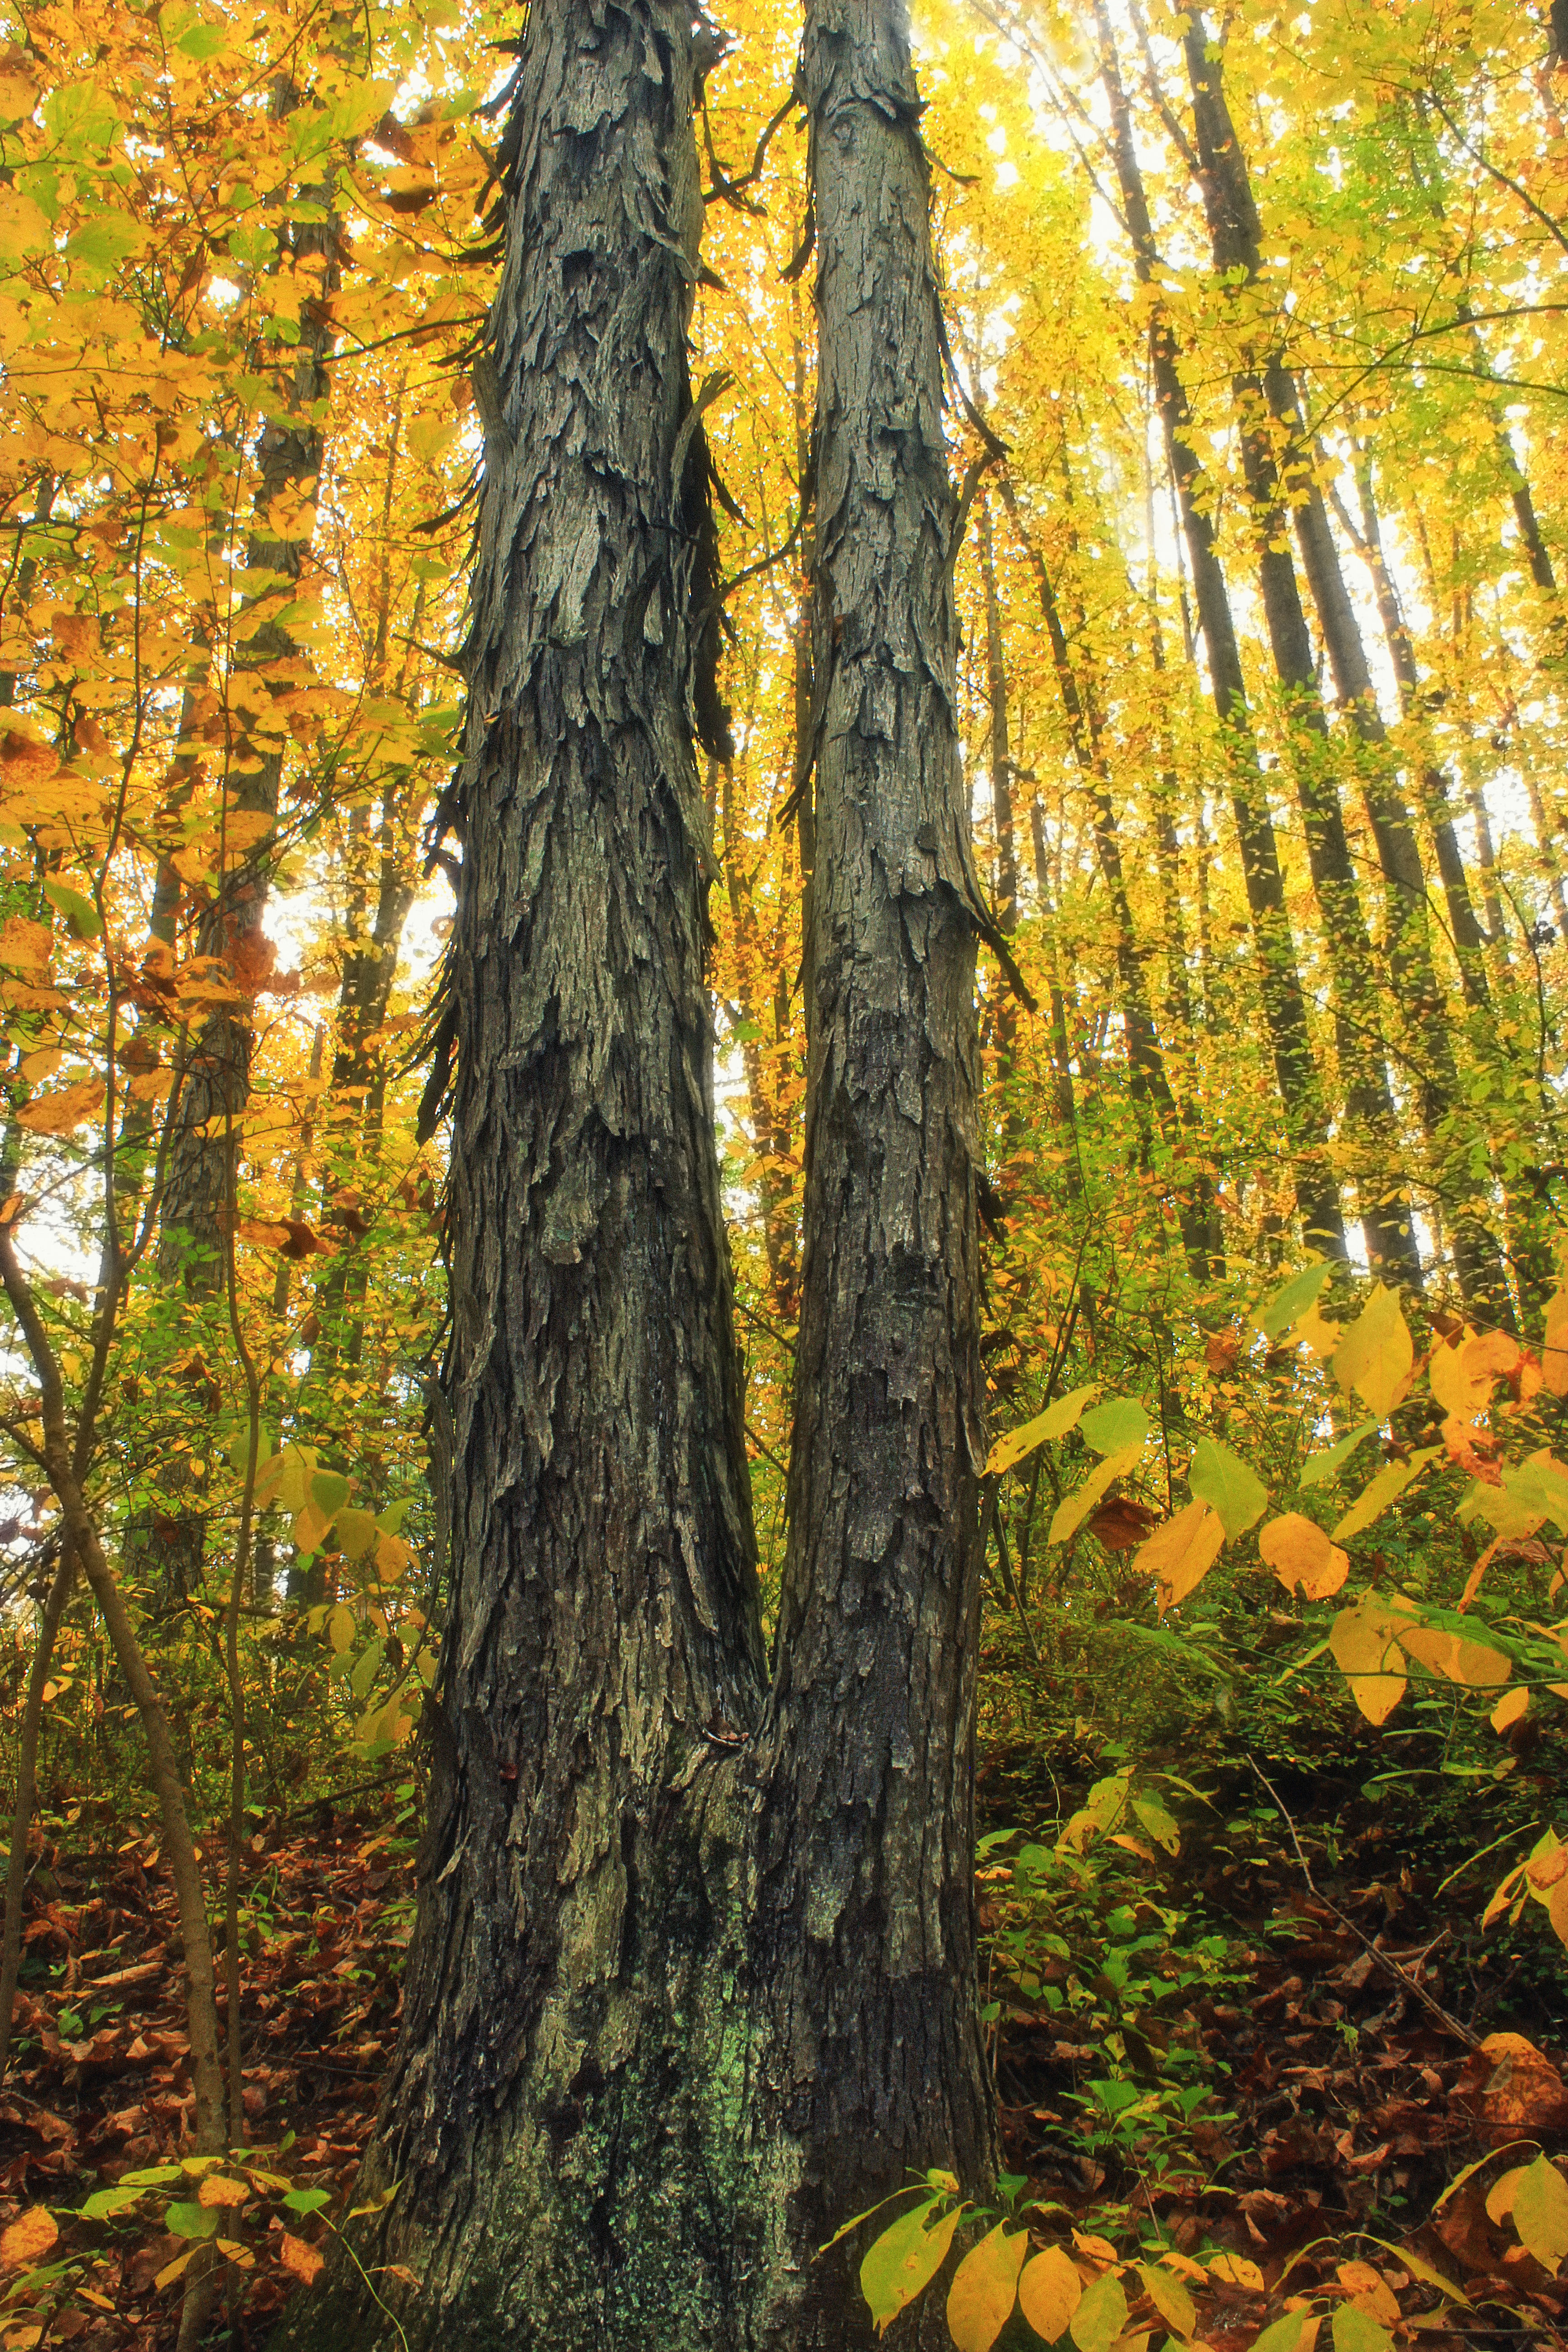
tree, nature, forest, branch, plant, hiking, sunlight, leaf, trunk, foliage, birch, autumn, season, trees, creativecommons, cool image, spruce, deciduous, understory, trunks, pennsylvania, leaflitter, lehighvalley, northamptoncounty, jacobsburgstatepark, shagbarkhickory, caryaovata, grove, woodland, habitat, i, larch, ecosystem, flowering plant, biome, old growth forest, natural environment, woody plant, temperate broadleaf and mixed forest, temperate coniferous forest, land plant